Du Toitskloof Pass

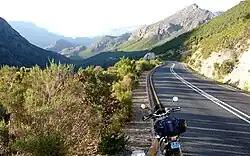
Part of the pass

Originally 48 km long, the pass climbed to . The Huguenot Tunnel, opened in 1988, is the largest curved structure in South Africa and shortens the road by . It is operated as a toll road. There is an impressive viaduct on the Paarl approach side.